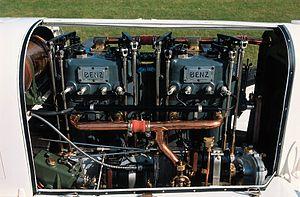
La Blitzen-Benz, ou Benz 200 PS, est un véhicule de course produit par Benz & Cie destiné à la compétition automobile qui battit plusieurs records de vitesse terrestre avant la Première Guerre mondiale, et qui devint également une voiture de Grand Prix.